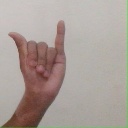
अक्षर: य